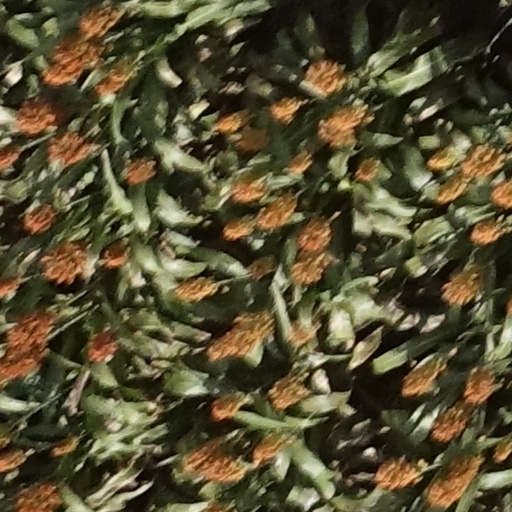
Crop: sorghum